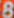
Number: 8